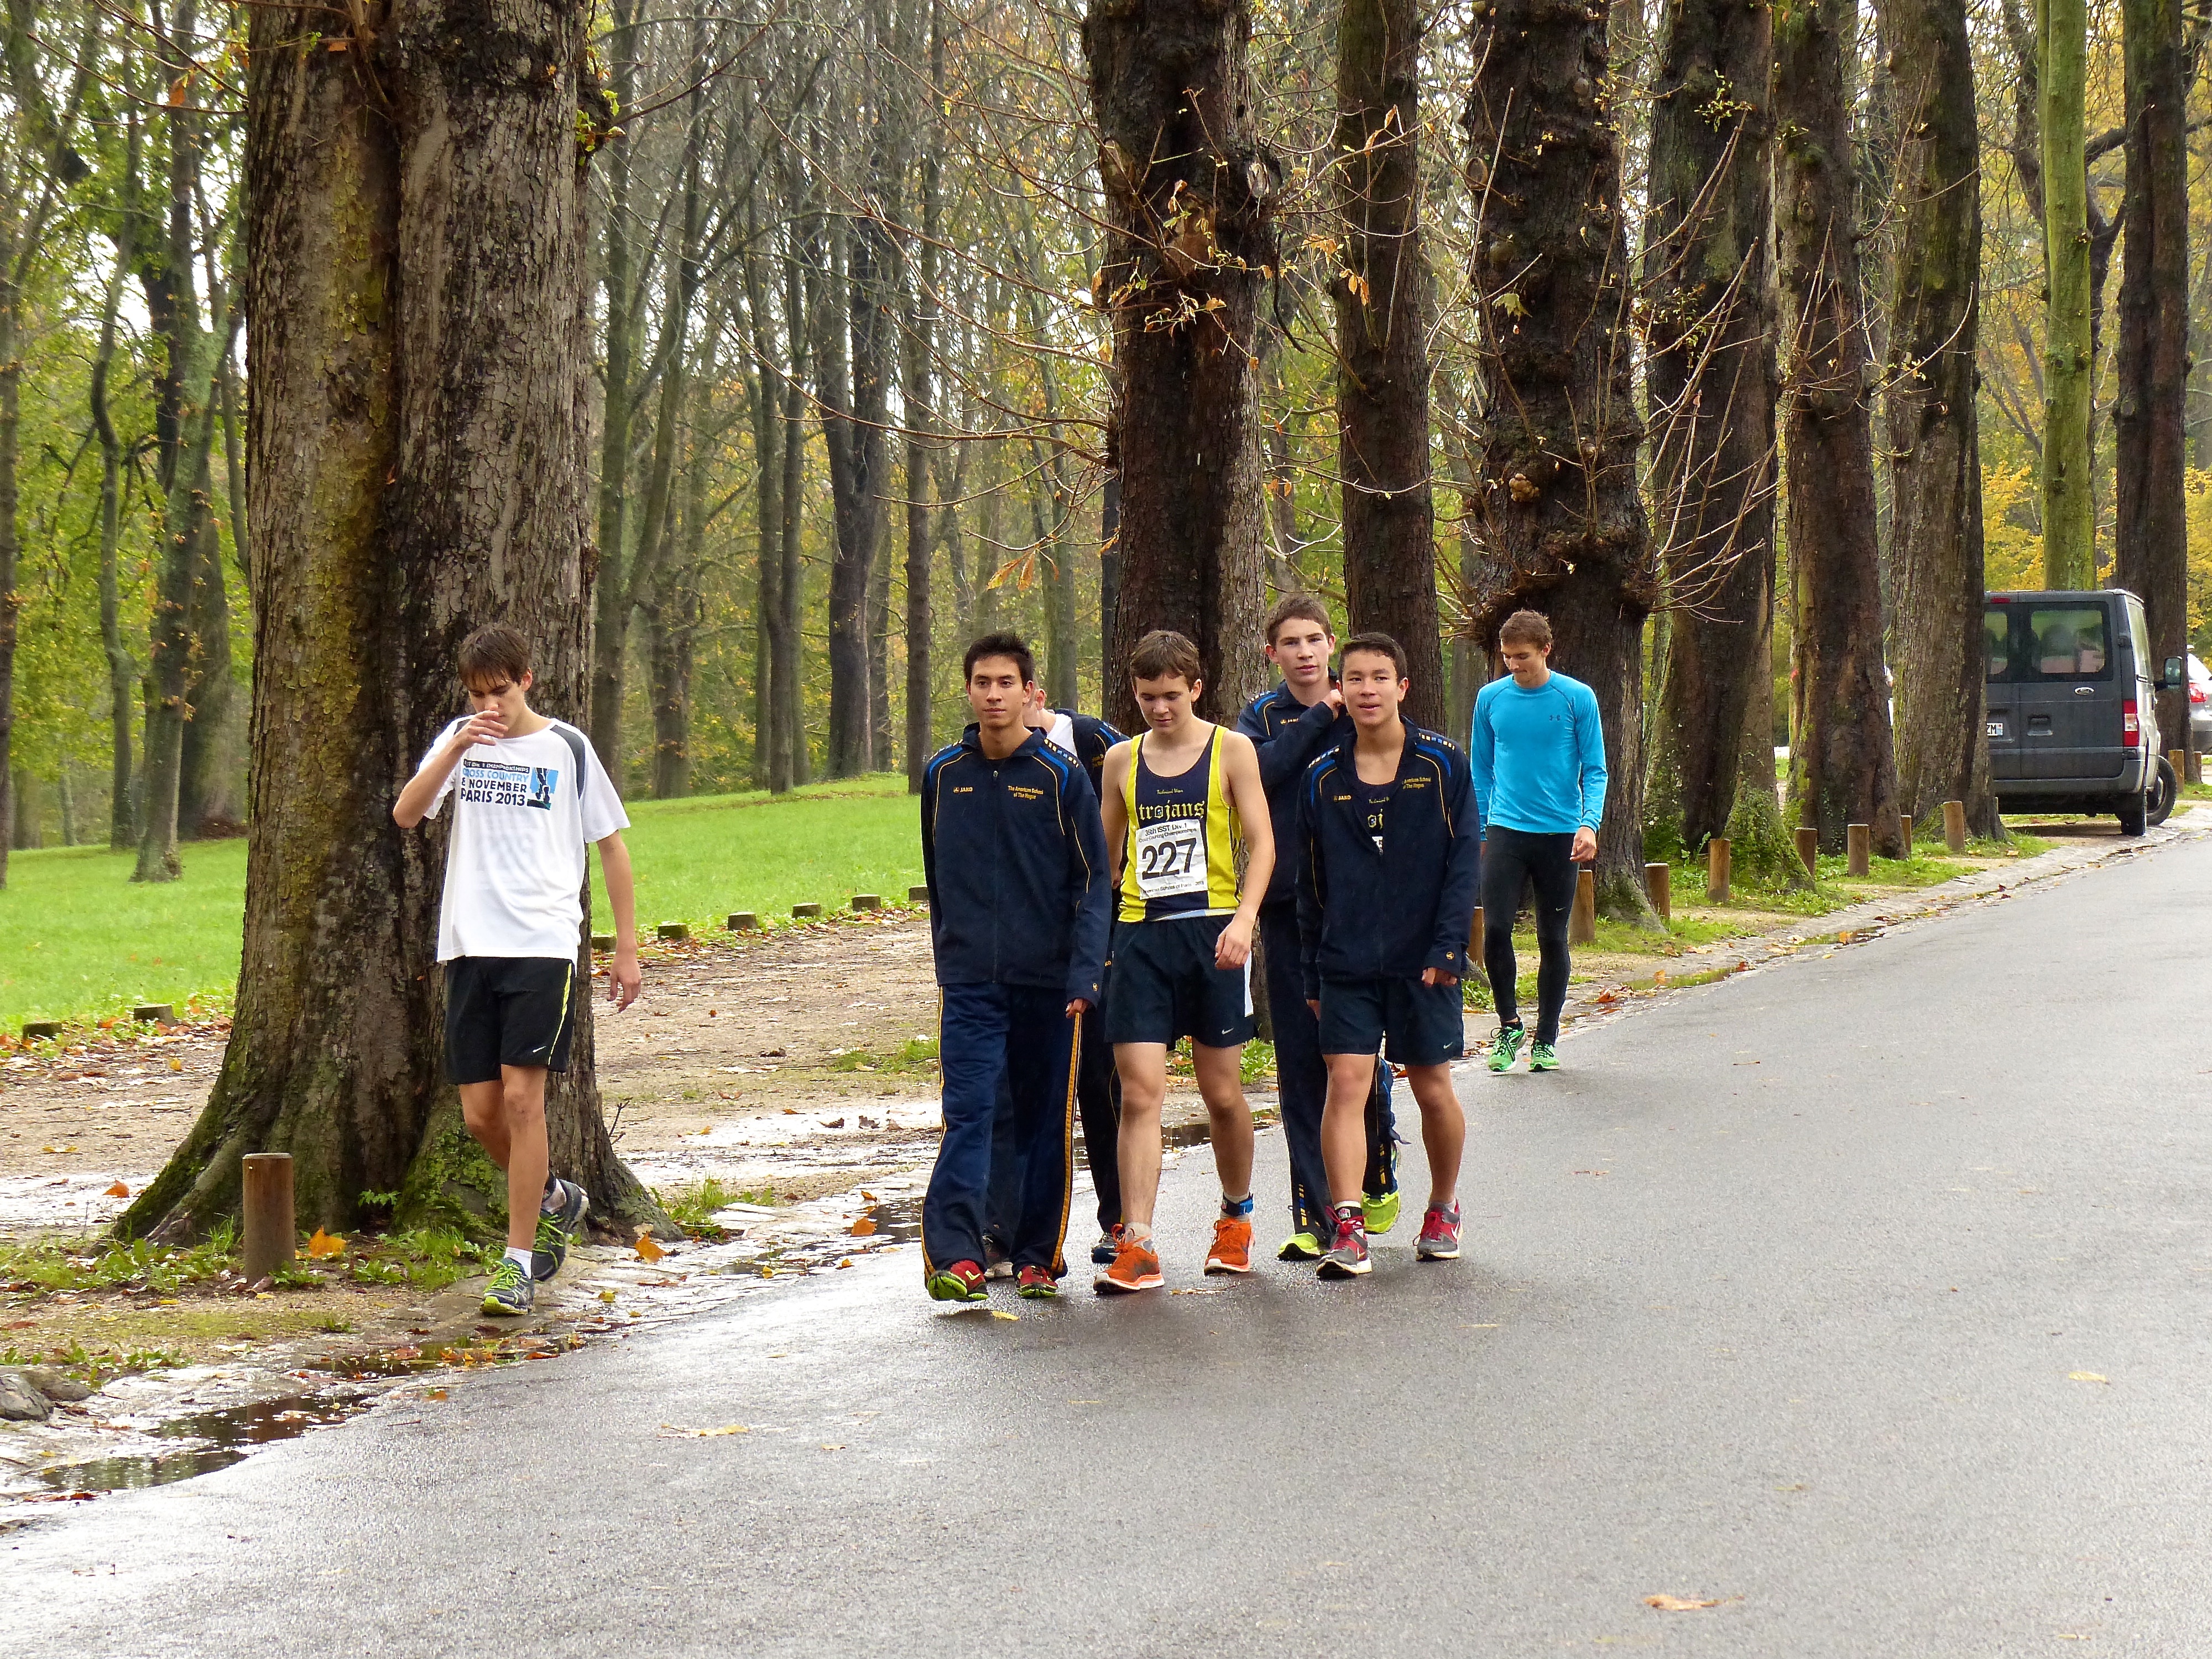
walking, person, running, run, paris, country, france, high, cross, race, international, girls, sports, boys, school, runners, championship, junior, highschool, varsity, isst, tournament, xc, schools, parcdestcloud, physical exercise, human action